Harrow Civic Centre

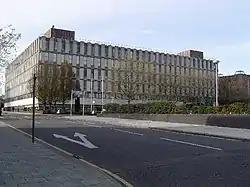
Harrow Civic Centre

Harrow Civic Centre was a municipal building in Station Road, Harrow, London. It was completed in 1973 as the headquarters of Harrow London Borough Council, and closed in 2023 pending demolition.